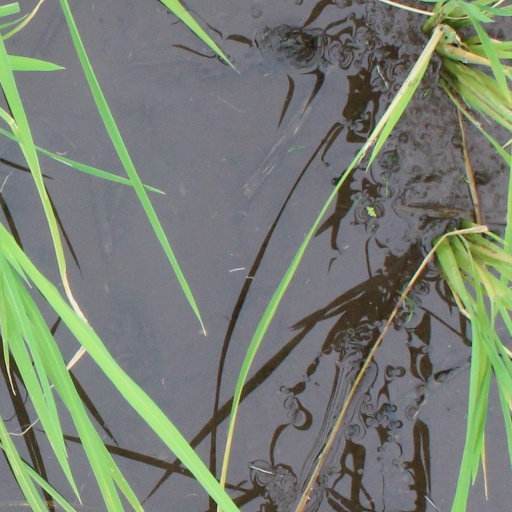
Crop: rice